Sky position (RA, Dec in degrees): 172.041, 21.435
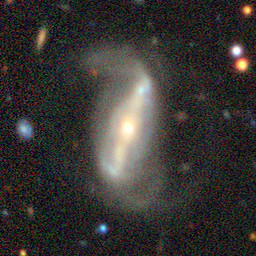
Galaxy morphology: Barred Spiral Galaxies